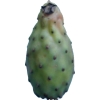
Label: cactus_fruit_green